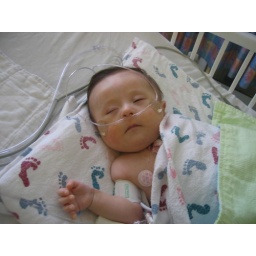
sleeping in my big boy bed